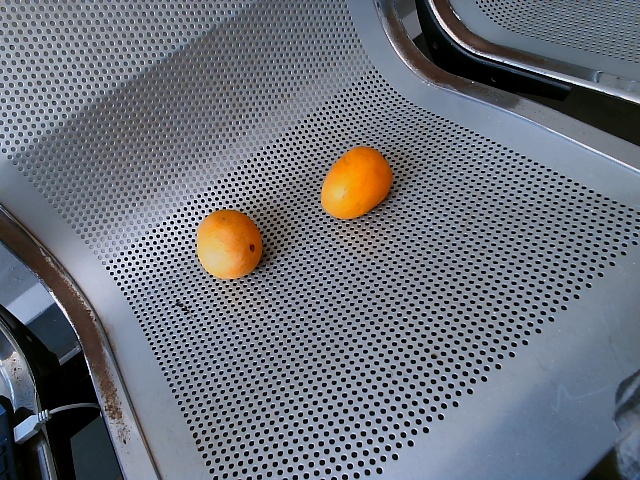
Label: Ripe_Mango